Ancient Diocese of Agde

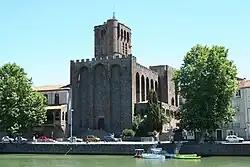
Cathédrale Saint-Étienne, Agde.

The former French Roman Catholic diocese of Agde (Lat.: "Agathensis") was in existence by the beginning of the 6th century. It was a suffragan of the diocese of Narbonne. Agde was in Languedoc, in the south of France, in what is now the department of Hérault. It was bounded on the east by the diocese of Montpellier, and on the north and west by the diocese of Béziers. The sea formed its southern boundary, and it was one of the principal ports of the Septimania.